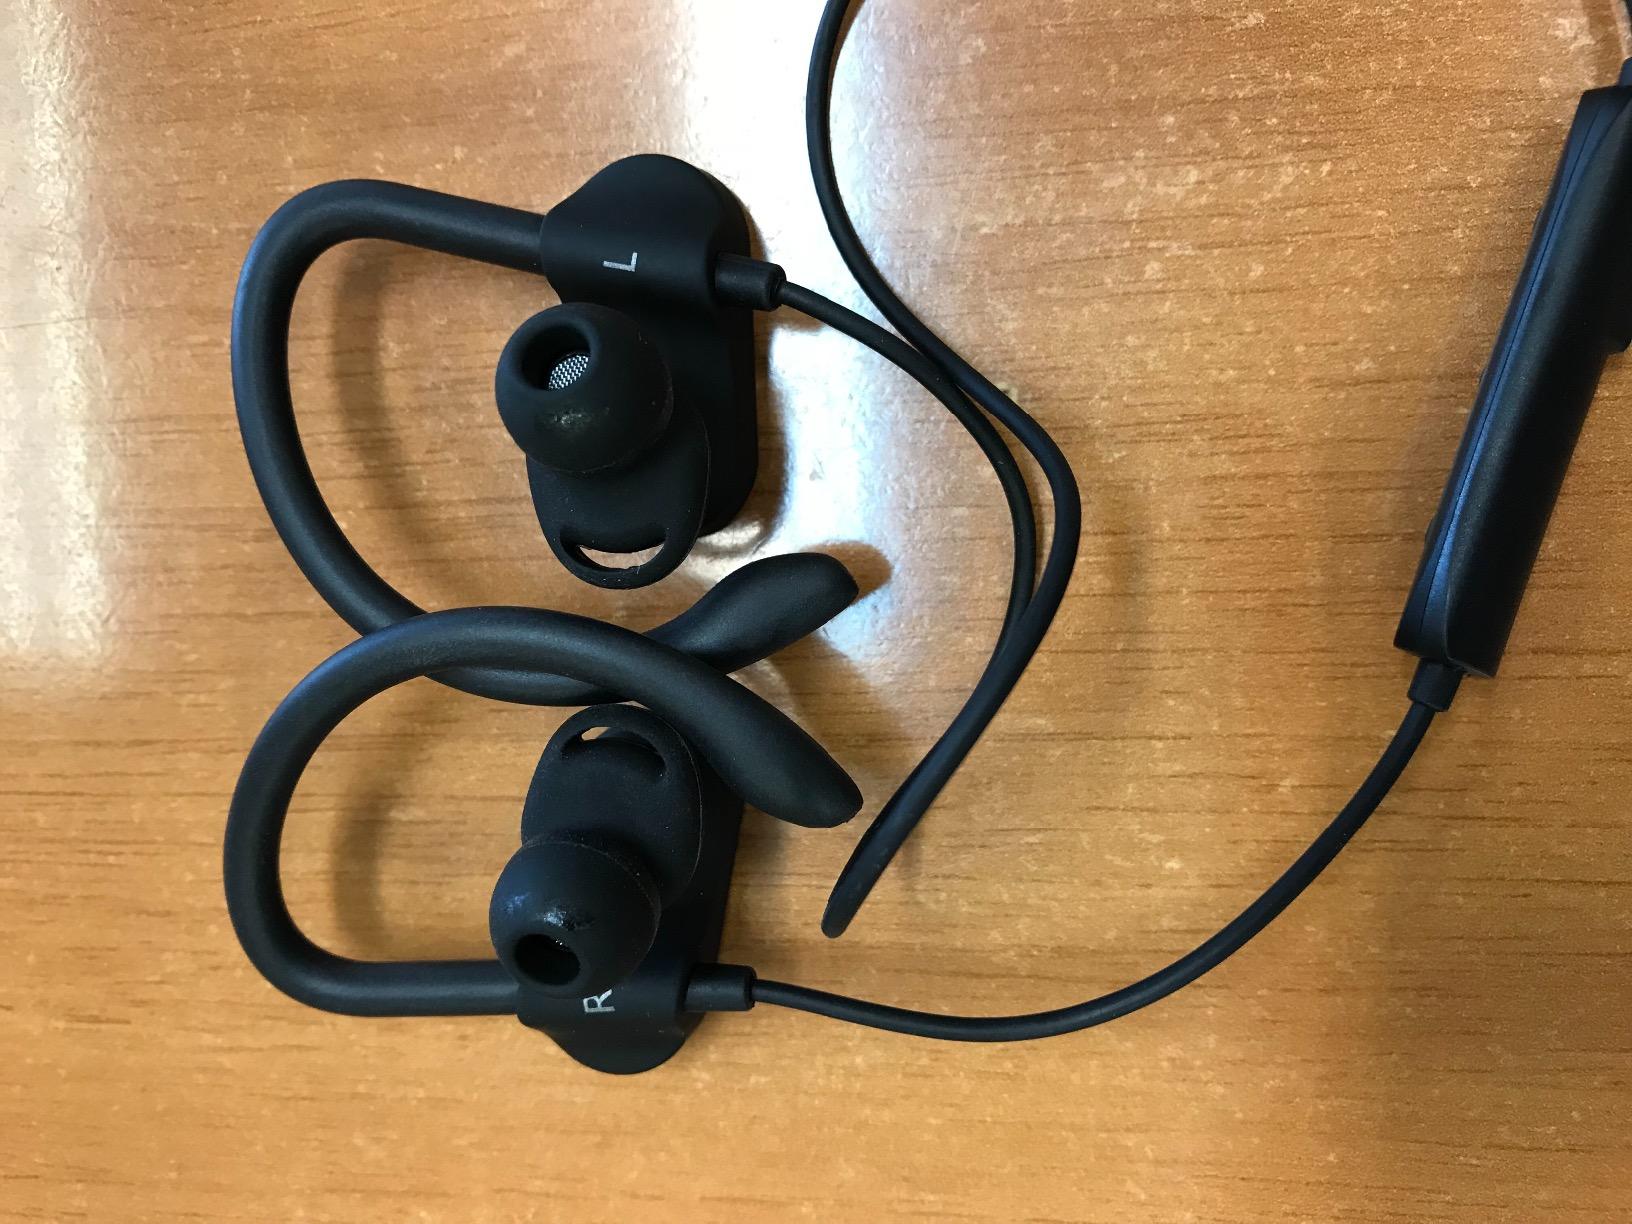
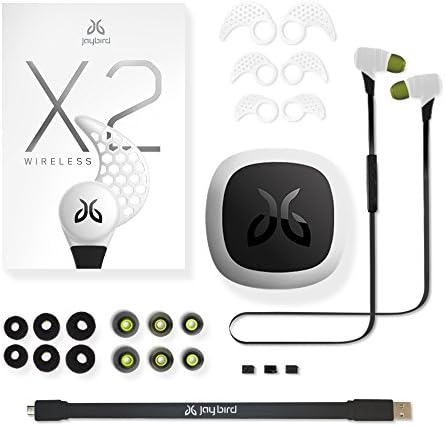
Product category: headphones
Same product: no